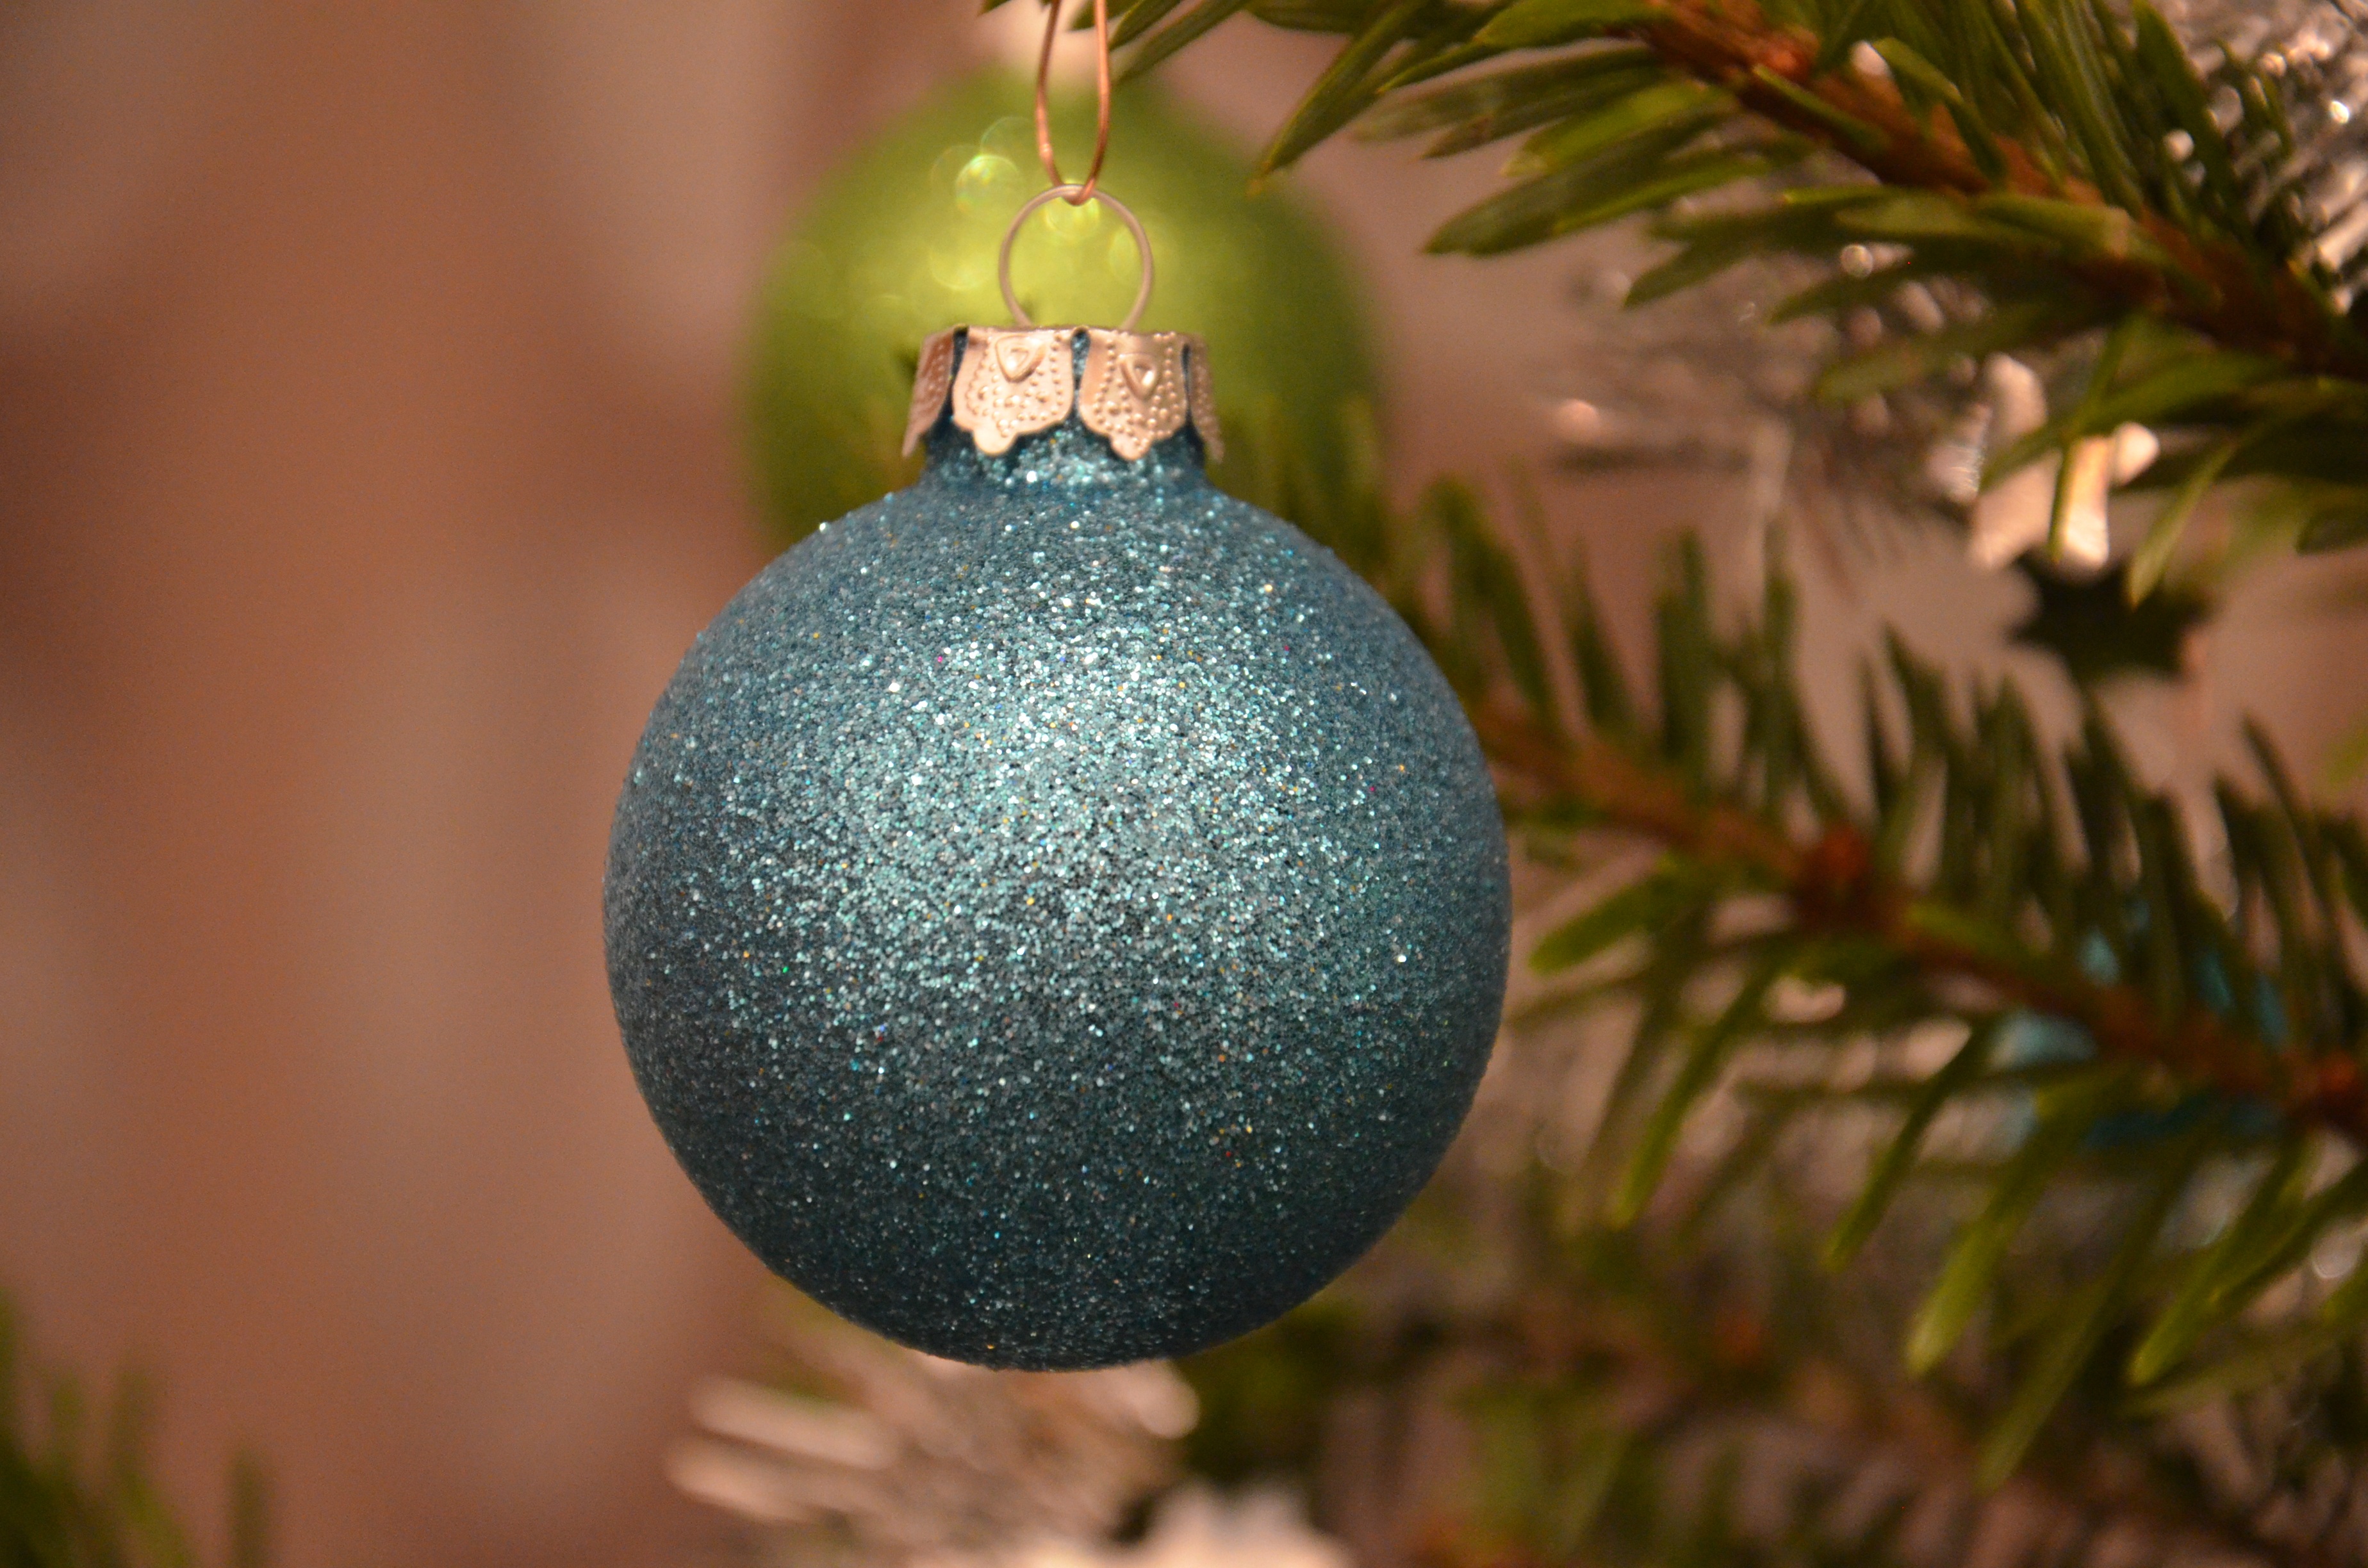
tree, branch, plant, flower, decoration, green, produce, blue, christmas, fir, lighting, flora, modern, christmas tree, christmas ornament, sparkle, deco, christmas decoration, christmas time, ball, christmas bauble, christmas eve, macro photography, christmas decorations, weihnachtsbaumschmuck, christmas ornaments, depend, woody plant